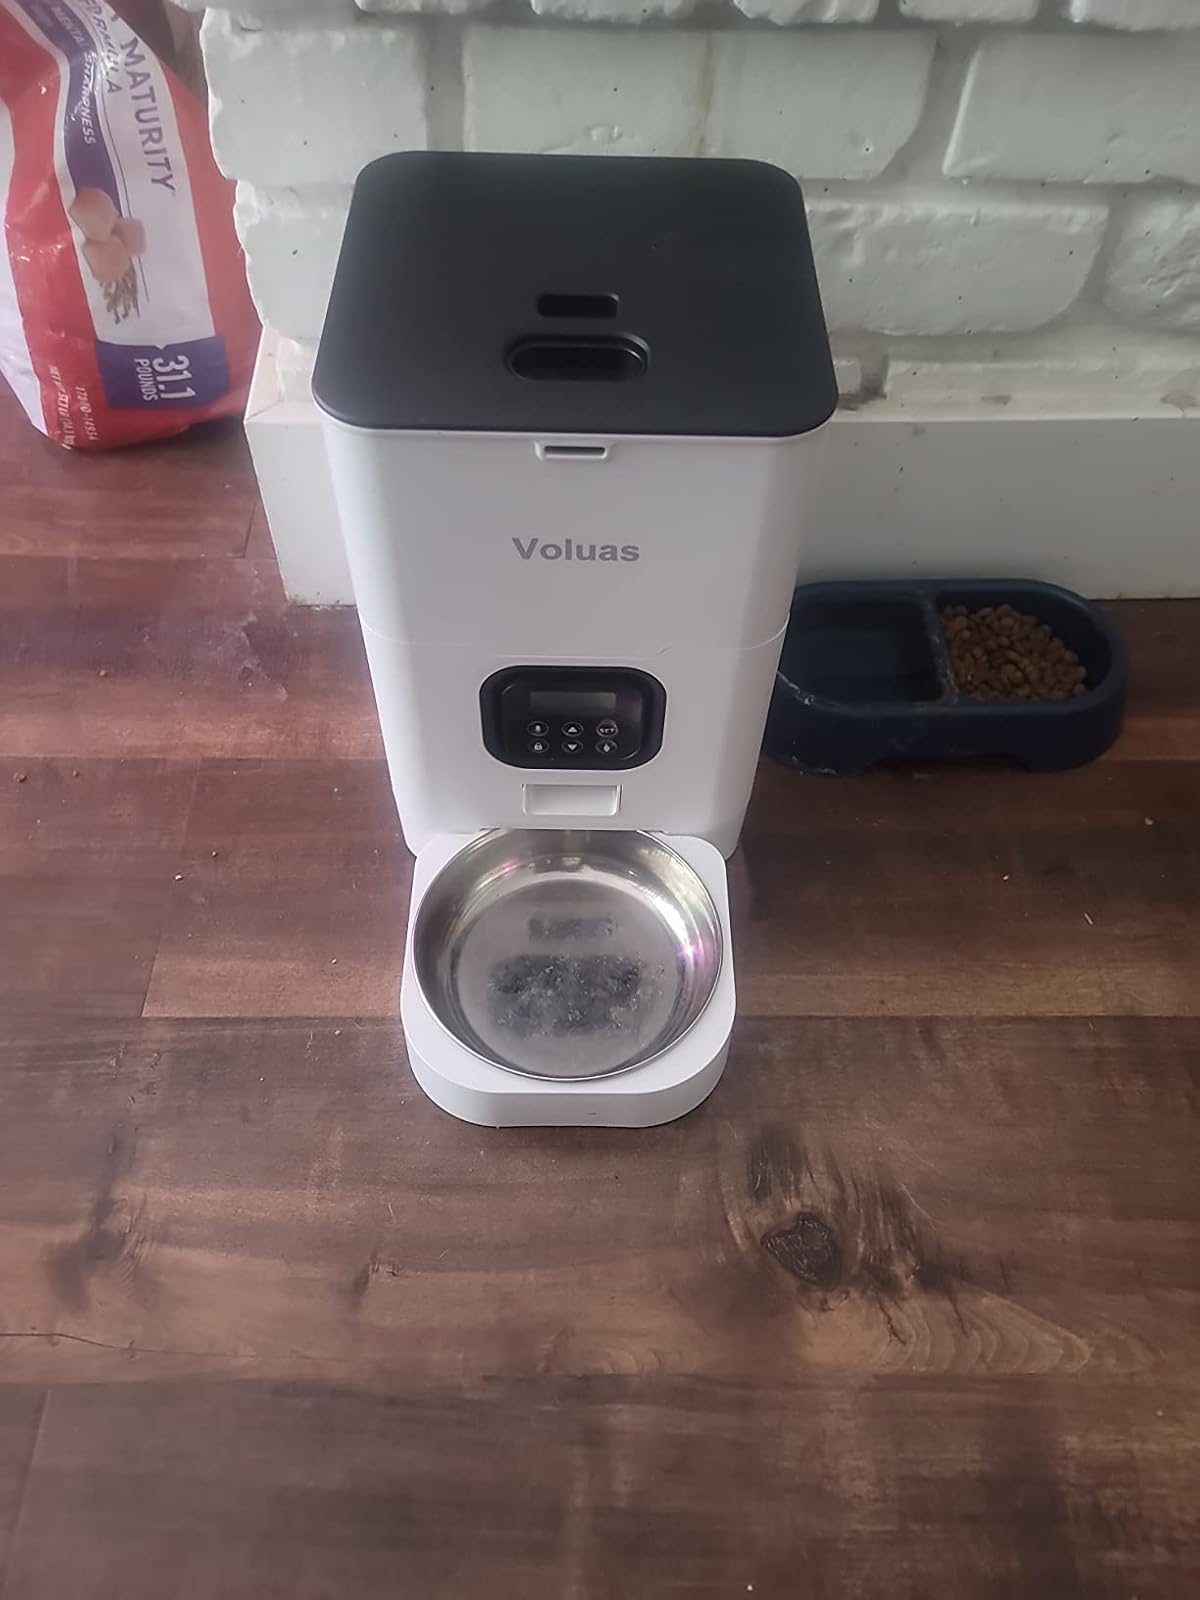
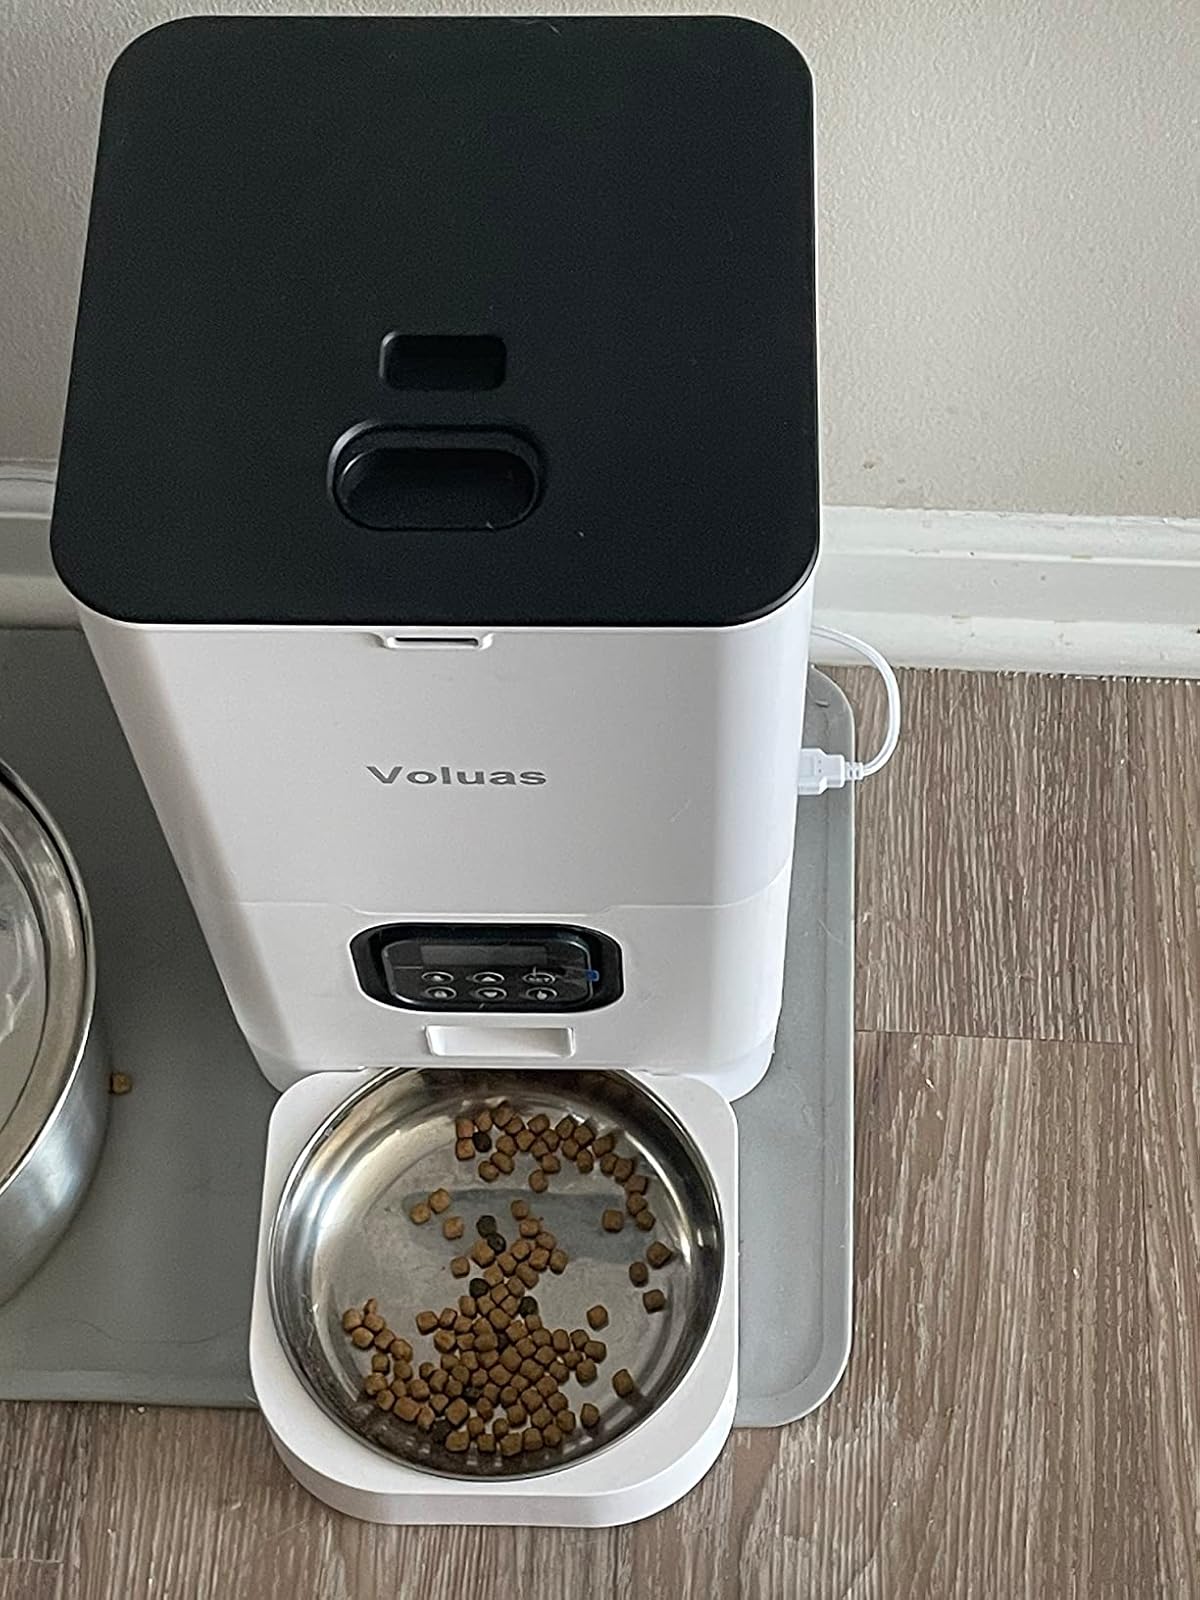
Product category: items_feeder
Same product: yes